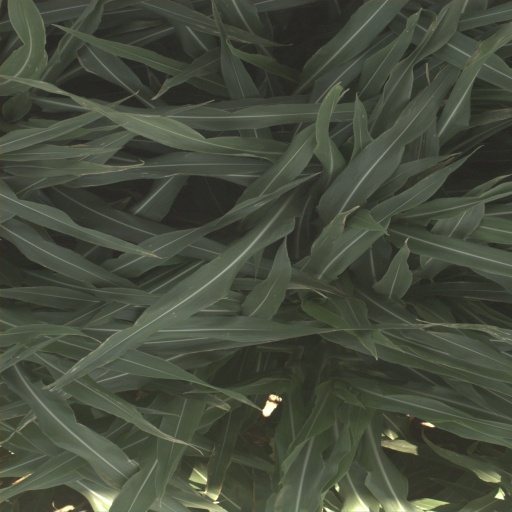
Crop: sorghum